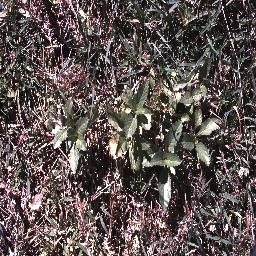
Label: snake_weed